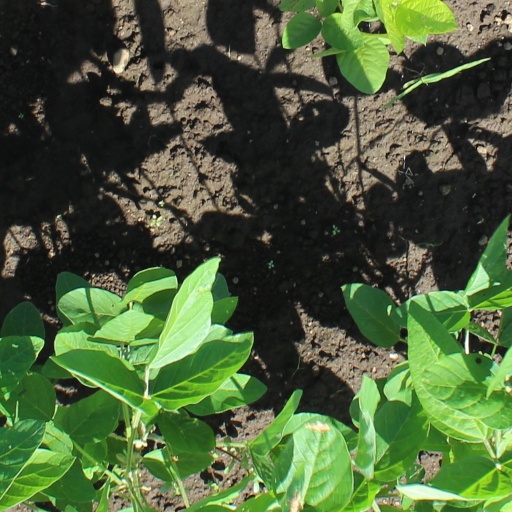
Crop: soybean